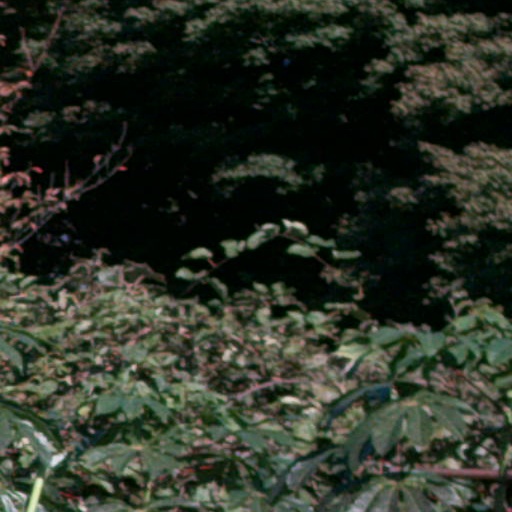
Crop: cassava